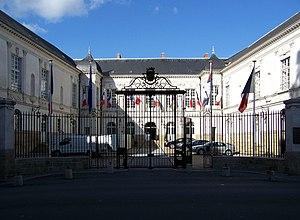
Hôtel de ville de Nantes.